Norwegian Guide and Scout Association

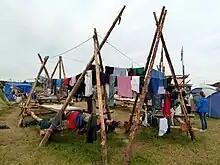
Most Norwegian groups participate in a week long scout camp during the summer. Typical pioneering work here used to dry clothing, Farsund, 2010.

The main activities of the Norges speiderforbund takes place in work units (see age groups above) in Scout groups. The meetings are regular, often weekly, and with several trips a year. Most Scout groups offer their members a camp of about one week's duration each summer.